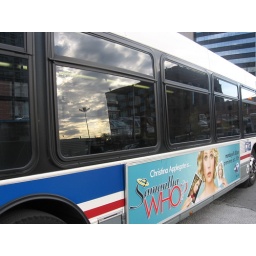
Reflection of sky in CTA bus